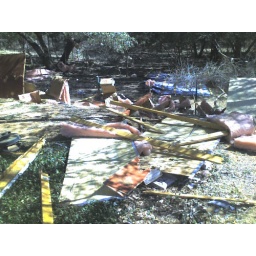
Plywood and insulation scattered across road from David Callahan's roof on his deck in Kingsland.